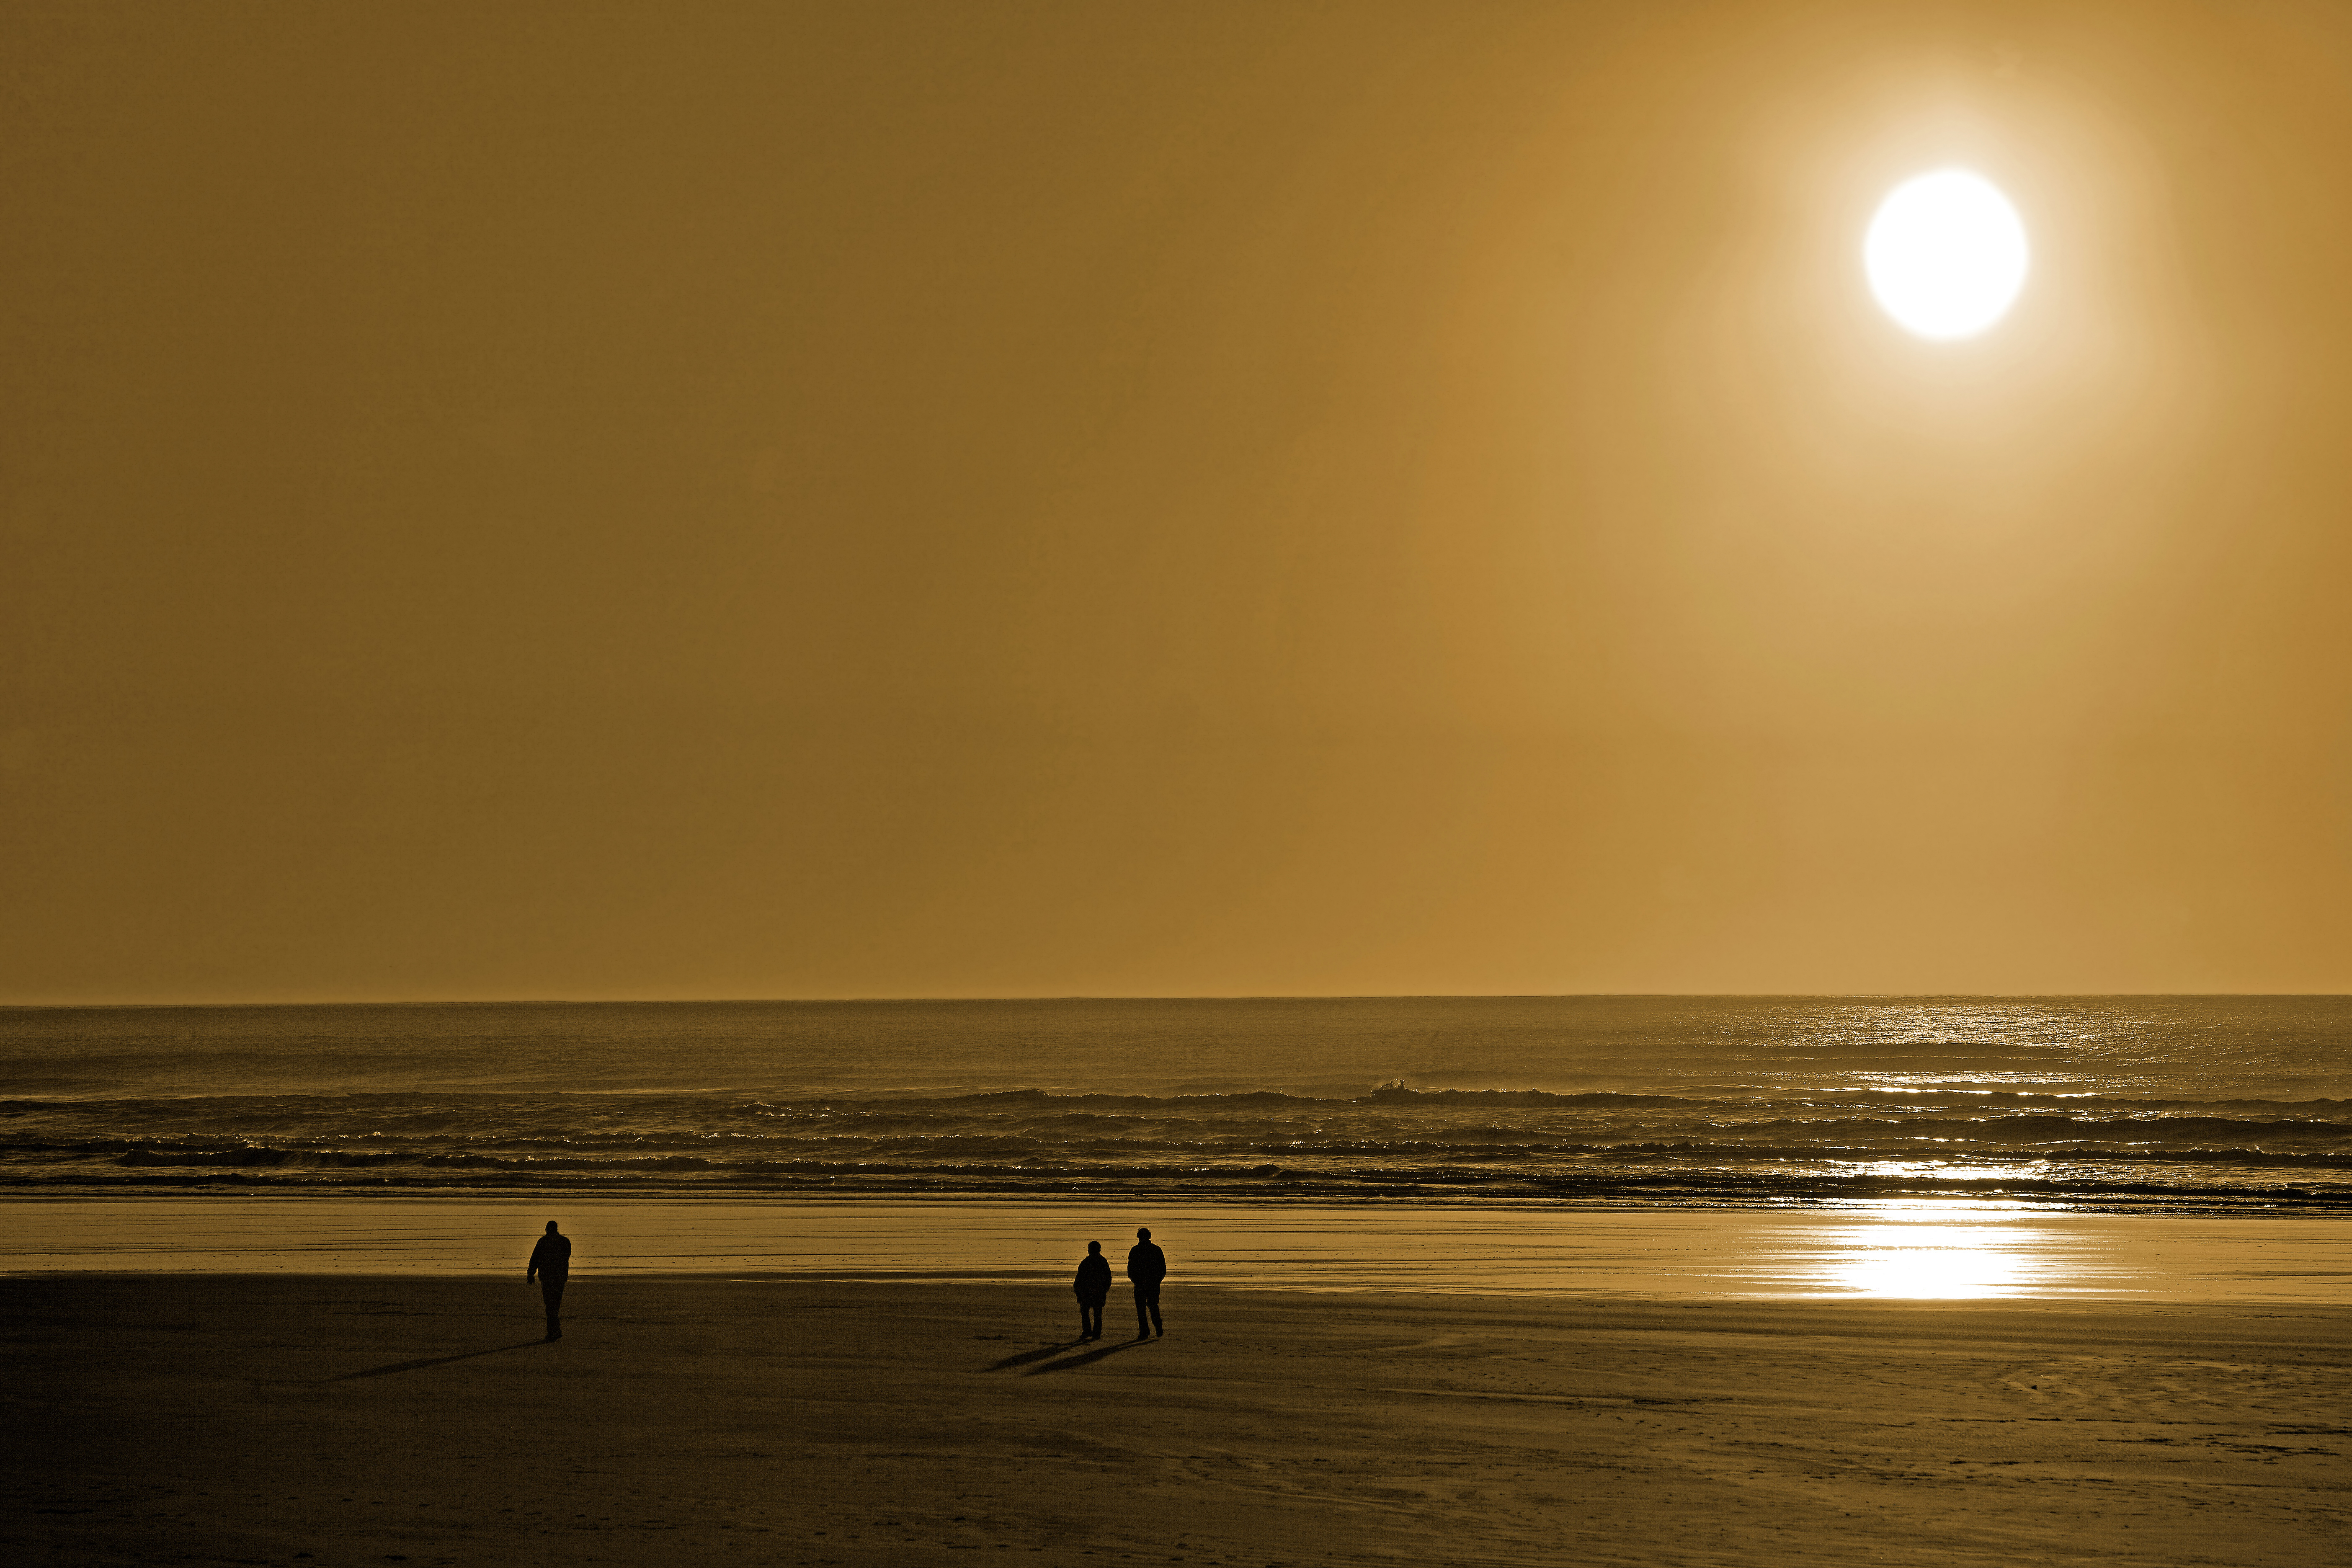
beach, sea, coast, water, sand, ocean, horizon, light, people, sun, sunrise, sunset, sunlight, morning, shore, wave, dawn, atmosphere, crowd, dusk, evening, surf, reflection, canon, body of water, eos, waves, is, three, a, mark, ii, 5d, cannon, silhouettes, tones, tone, crowded, oregon, ian, sane, thecoast, atmospheric phenomenon, wind wave